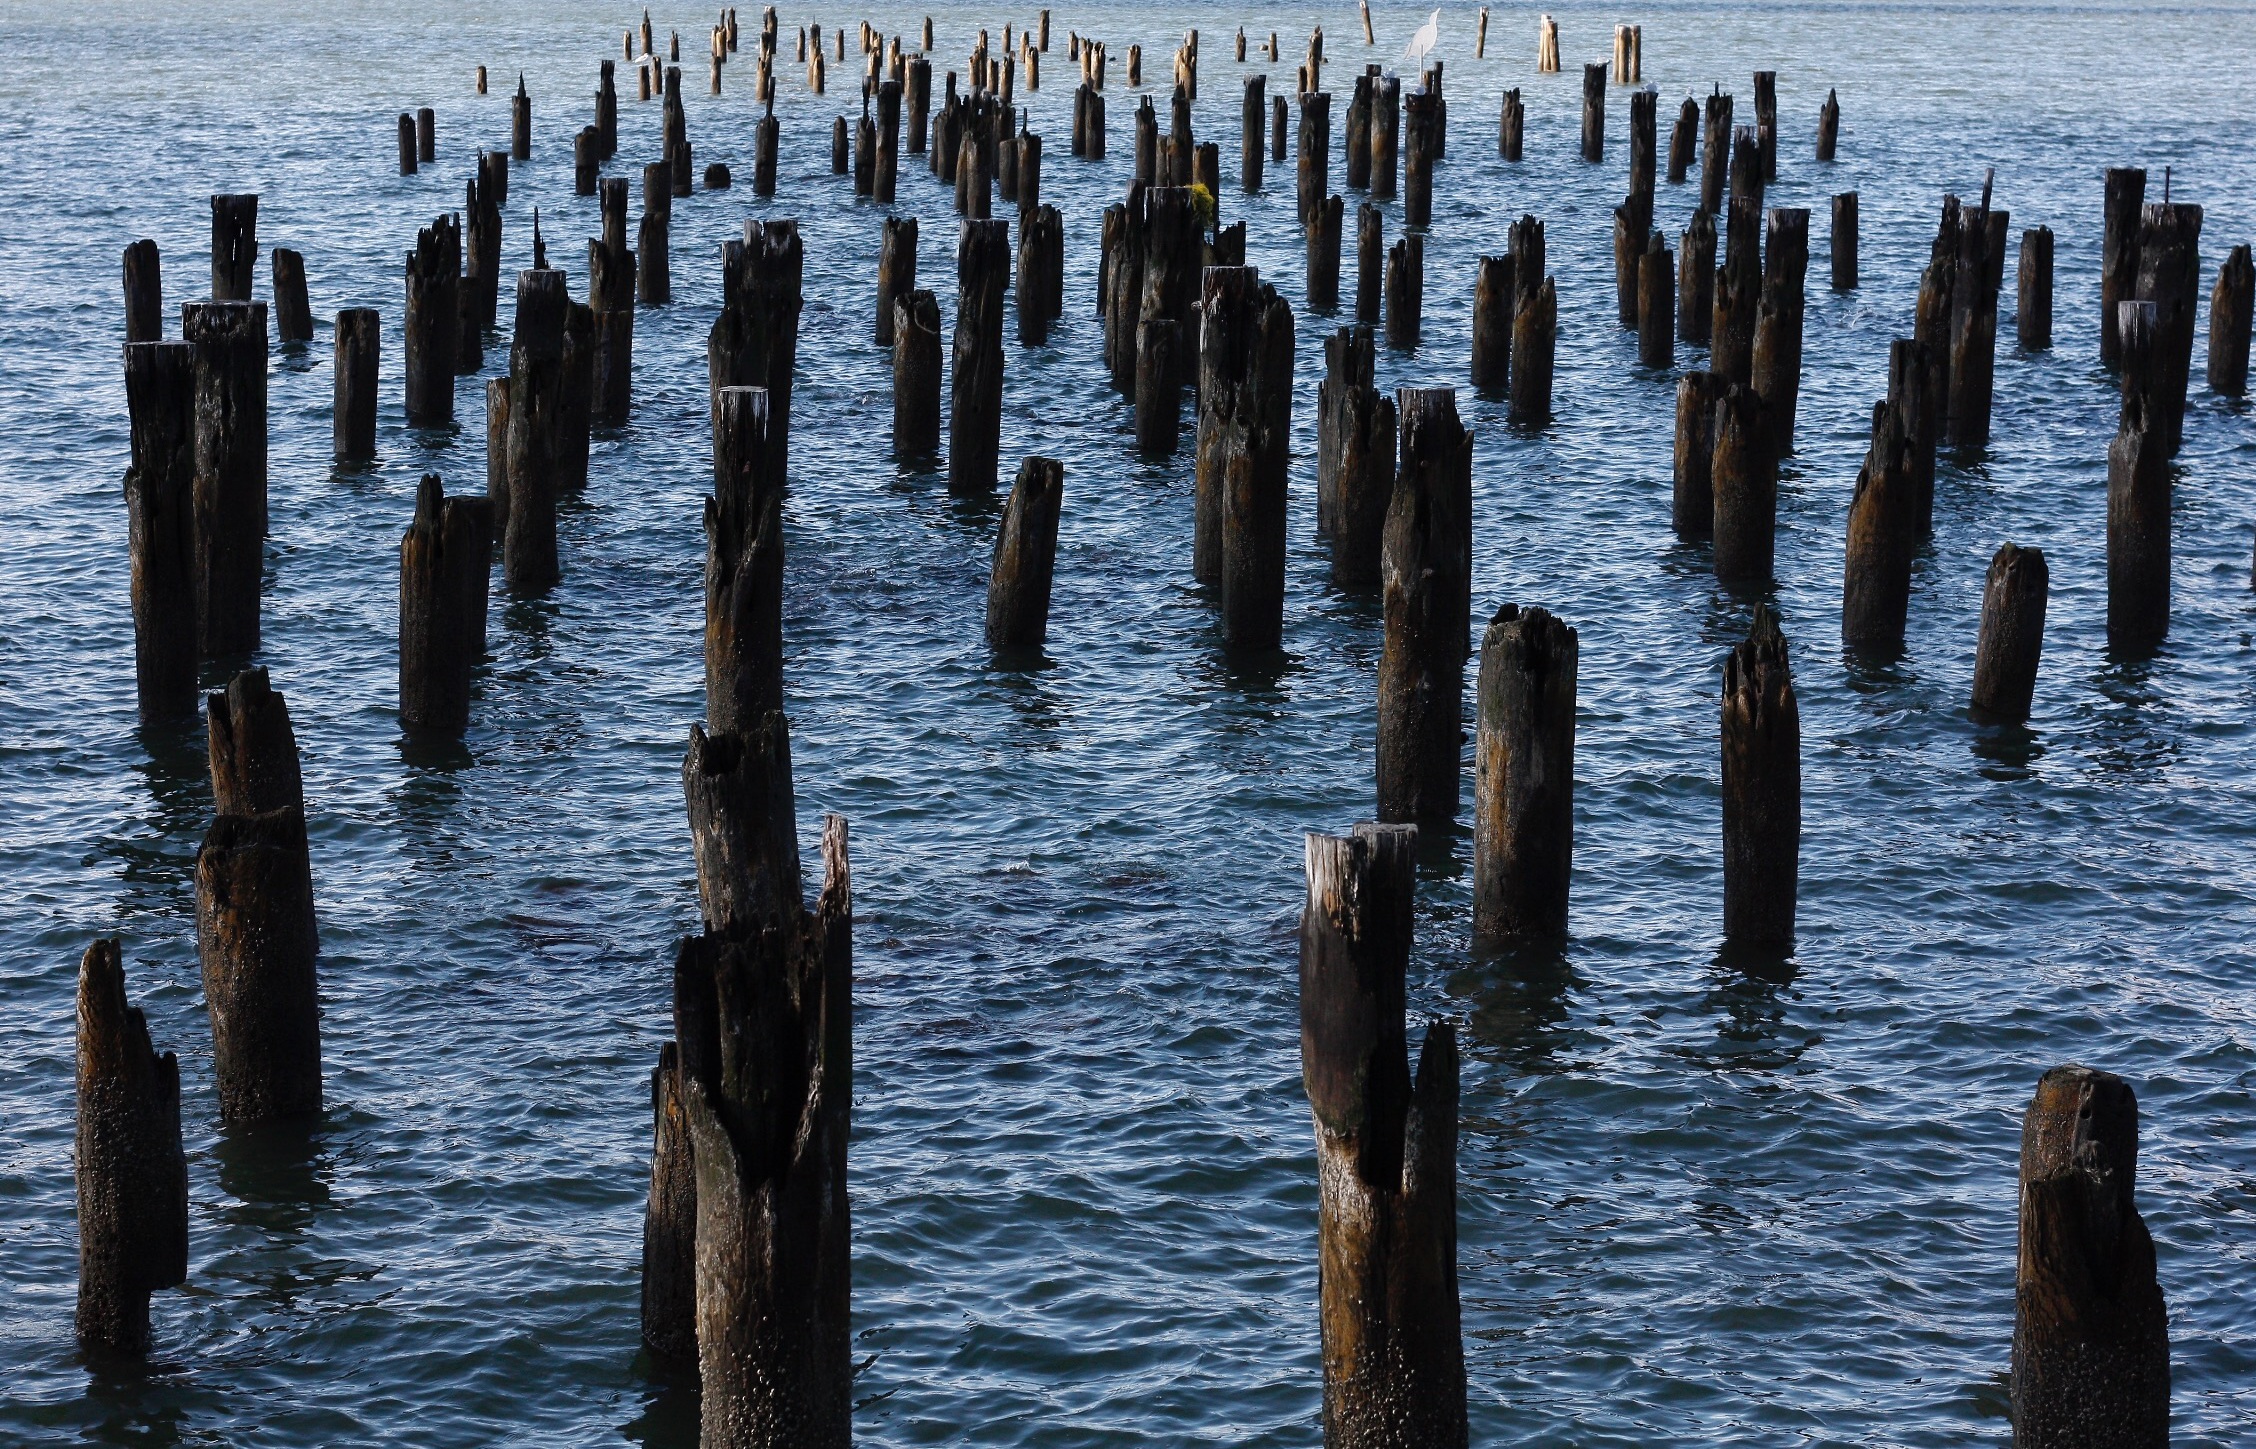
sea, coast, water, ocean, winter, shore, wave, lake, perspective, city, new york, river, manhattan, travel, reflection, nyc, america, docks, wetland, hudson, mudflat